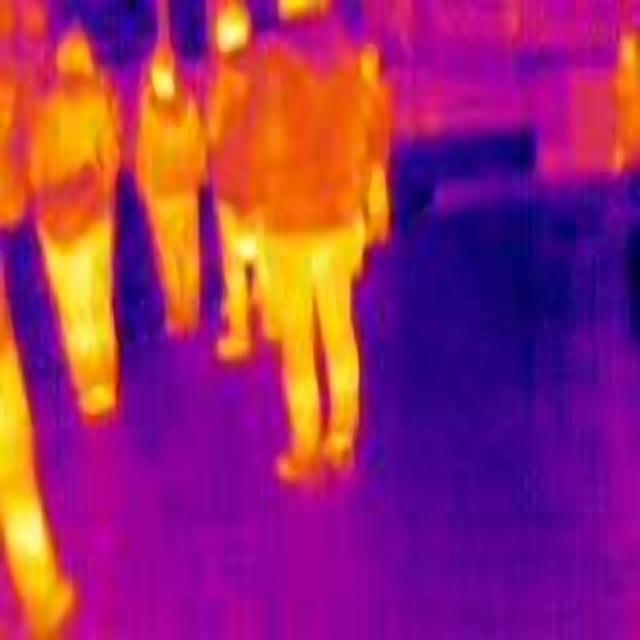
Detected objects:
label: person
label: person
label: person
label: person
label: person
label: person
label: person